Ohana Festival

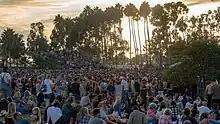
Crowd at the Ohana Festival in October 2018.

Ohana Festival began as a partnership between Live Nation, Eddie Vedder, and Pearl Jam manager Mark Smith, and is named after the Hawaiian concept for family. The first event was held in August 2016 at Doheny State Beach and included artists such as Vedder, Elvis Costello, Lana Del Rey, Band of Horses, Cat Power, and City and Colour. By 2023, the festival drew 14,500 people per day and included food vendors and a storyteller stage where speakers give talks on issues that include environmental justice.